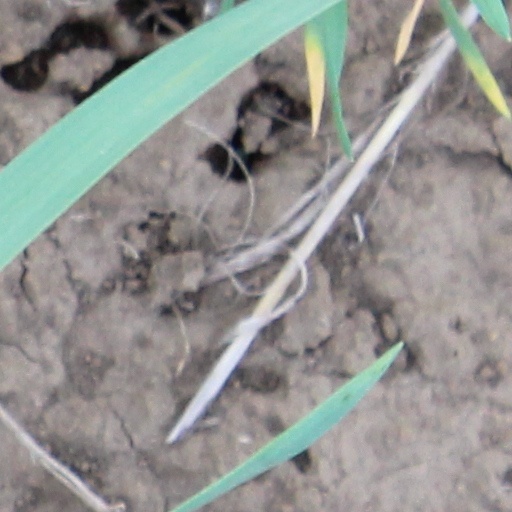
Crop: wheat